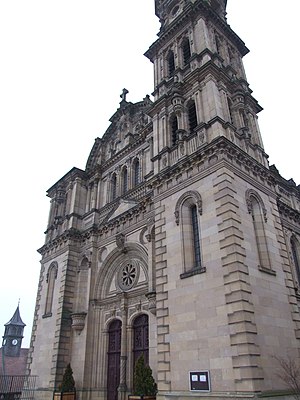
Montbéliard
Saint Maimbœuf-kirken i Montbéliard
Montbéliard er en by og kommune i departementet Doubs i den franske region Bourgogne-Franche-Comté.